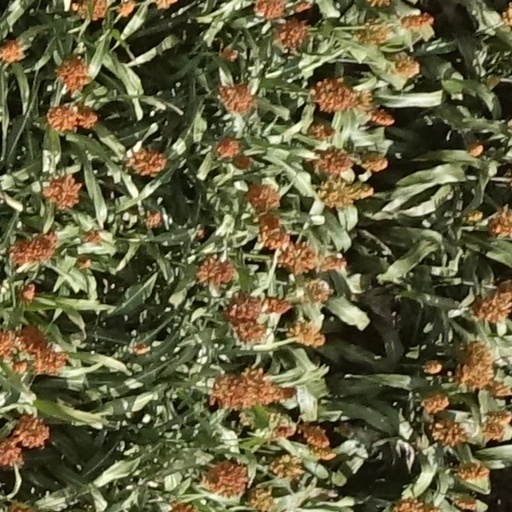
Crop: sorghum